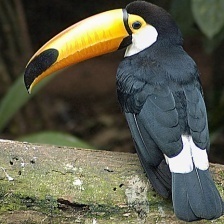
Species: TOUCHAN
Scientific name: RAMPHASTIDAE
ImageNet parent category: toucan